Life (Richards book)

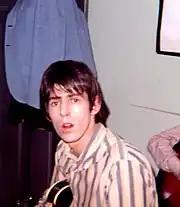
Richards's memoir includes the founding of The Rolling Stones in 1962; he is pictured here in 1965 before a Stones show

"Life" is a memoir covering Keith Richards's life, starting with his childhood in Dartford, Kent, through to his success with the Rolling Stones and his current life in Connecticut. His interest in music was triggered by his mother, Doris, who played records by Sarah Vaughan, Billy Eckstine and Louis Armstrong, and his maternal grandfather, Augustus Theodore Dupree, a former big band player, who encouraged him to take up the guitar. In his teens he met up with Mick Jagger, who he had known in primary school, and discovered that they both shared a love of blues music. In the early 1960s Richards moved into a London flat, shared with Jagger and Brian Jones. Together with Bill Wyman, Ian Stewart and Charlie Watts, the Rolling Stones were founded in 1962, playing gigs at Ealing Jazz Club and the Crawdaddy Club.